Åkeslund

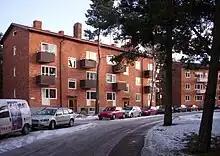

Åkeslund is a residential district in western Stockholm Municipality and part of the Bromma borough.